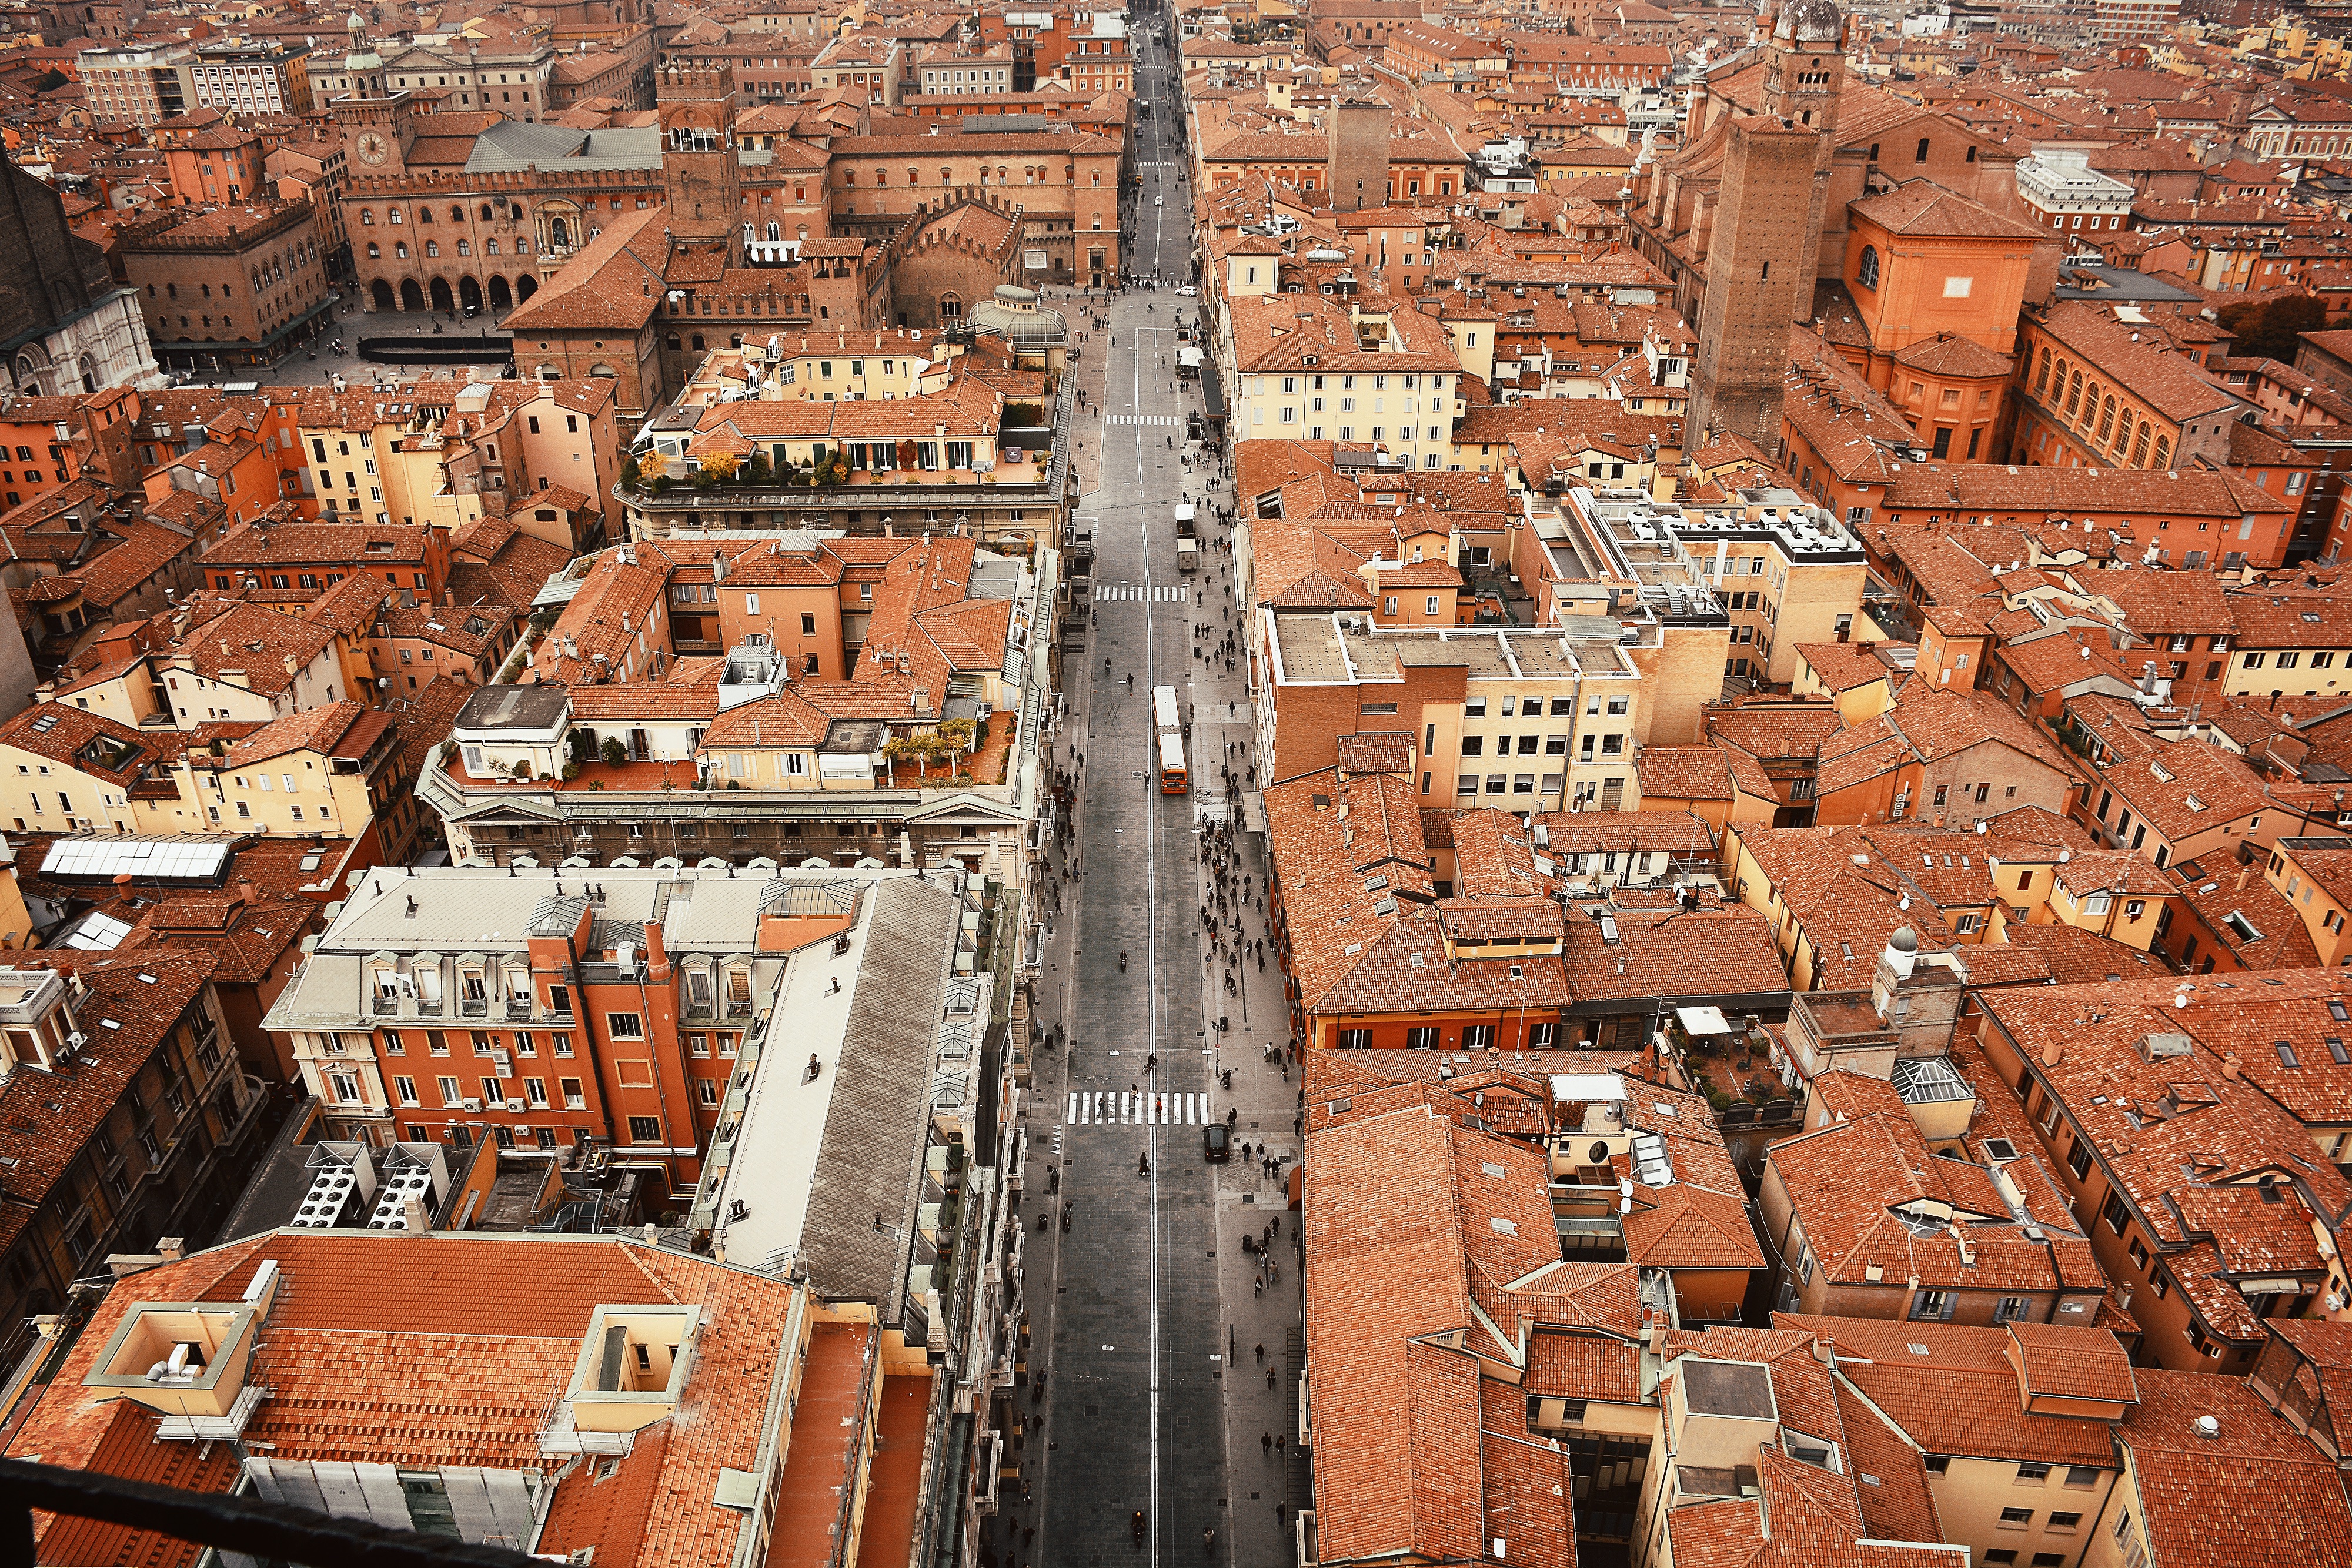
town, city, cityscape, downtown, brick, metropolis, neighbourhood, ancient rome, aerial photography, ancient history, residential area, human settlement